Soleb

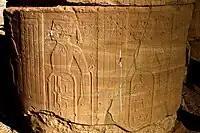
Prisoners from the hypostyle hall of the Soleb temple

Major Felix in 1829 realized an expedition of the site and recognized the inscriptions of prisoners on visible columns commemorated the victories of Amenhotep III. Jude Flurry argues that these prisoner lists may be an exaggeration or a lie about Egyptian victories, but they do show who the Egyptians' enemies were. However, sector IV of the hypostyle hall was in ruins, demolished and partially covered by sand, and was discovered centuries later. In the 1957-1963 excavation expedition led by Michela Schiff Giorgini, other parts of the temple, including the remaining inscriptions of the prisoners, were reconstructed with the identified pieces.